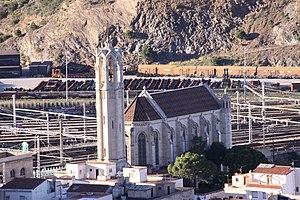
L’ église Santa Maria (Sainte-Marie) de Portbou a été construite en 1878 par la Companyia dels Ferrocarrils de Tarragona a Barcelona i França pour offrir un service religieux à son personnel. Elle est de style néo gothique. On peut constater que cette église est en deux parties: le clocher est constitué par une tour hexagonale séparée du bâtiment proprement dit de l’ église. En arrière plan, au-delà des voies ferrées, sont stockés des essieux. Ce matériel est nécessaire car l’ écartement des rails est différent sur les lignes ferroviaires Perpignan-Cerbère (voie standard, 1435 mm) et Portbou-Barcelone (voie large, 1668 mm). Les trains qui passent la frontière doivent avoir, ainsi, leurs essieux changés s’ils ne sont pas équipés de bogies adaptables aux deux écartements. Portbou, Catalogne, Espagne.